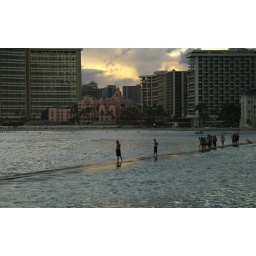
the wall dividing the shallow water with the open ocean was lined with people watching the surfers that were in the water.